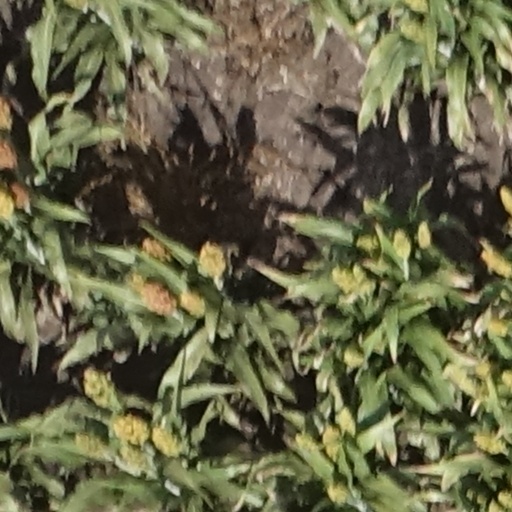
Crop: sorghum